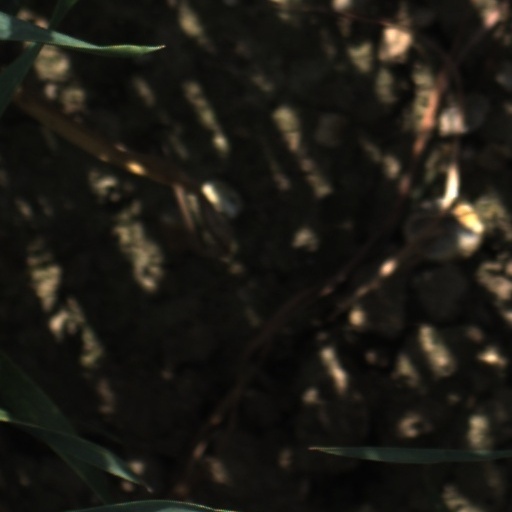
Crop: wheat